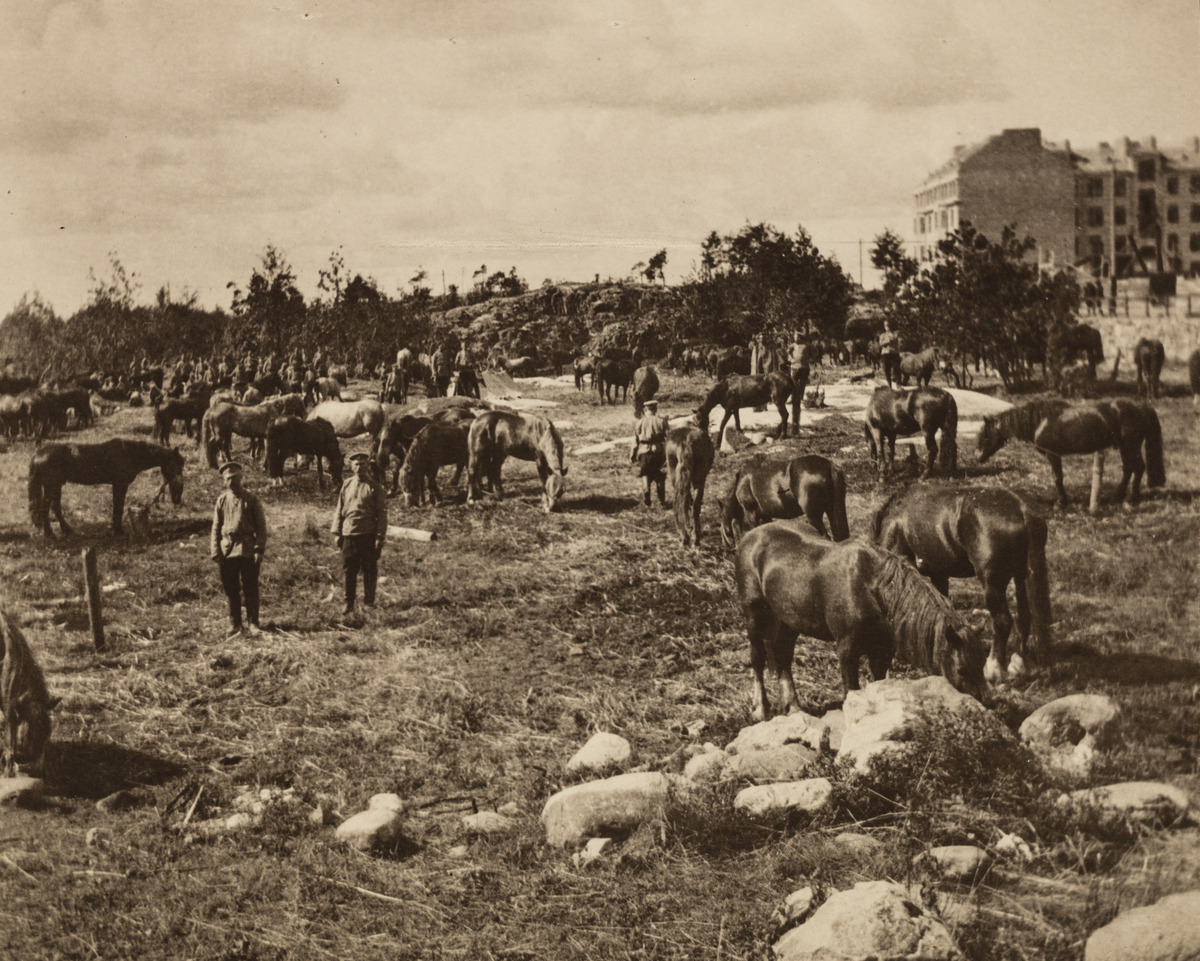
Kasakkojen hevosia laitumella
sisällön kuvaus: Kasakkojen hevosia laitumella. mustavalkoinen
Ajankohta: kuvausaika 1900 -luku alku
Aiheet: kasakat, sotaväki, hevoset, laiduntaminen, nurmirehu